Ramsey Solutions

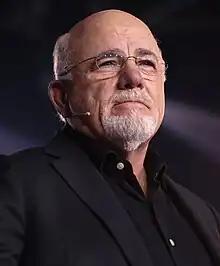
Dave Ramsey, 2023.

While recovering from his 1988 bankruptcy and rebuilding his real estate business, Dave Ramsey began offering one-on-one financial counseling sessions at his church. In 1991, as demand for his services grew, Ramsey formed The Lampo Group. The name “Lampo” is derived from a Greek word meaning “to shine,” referencing .